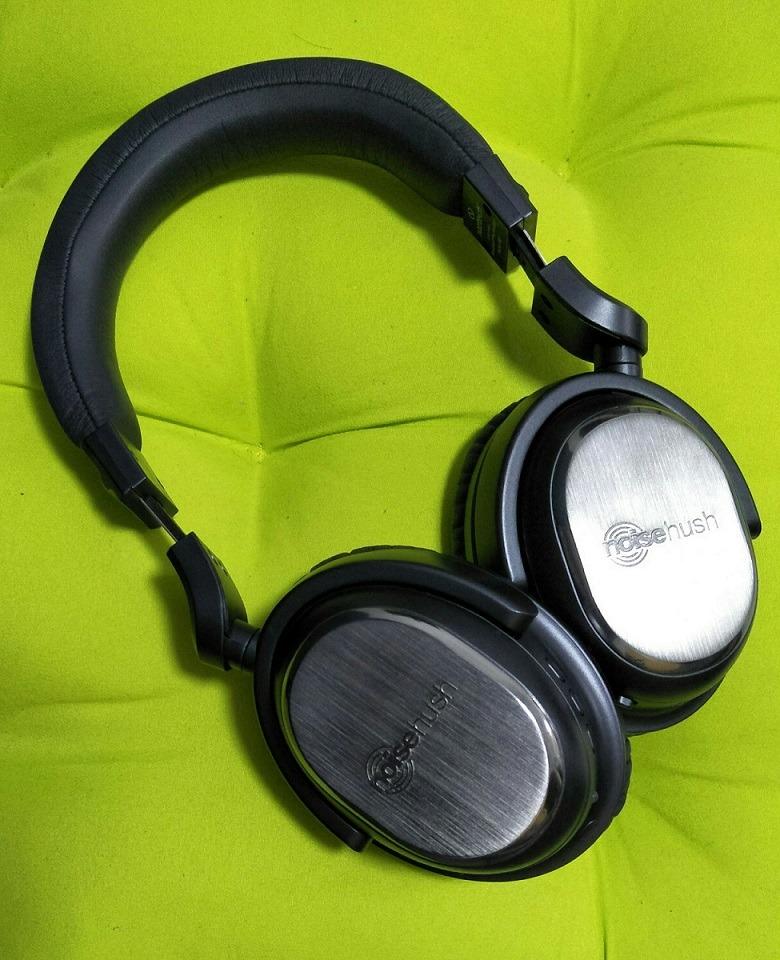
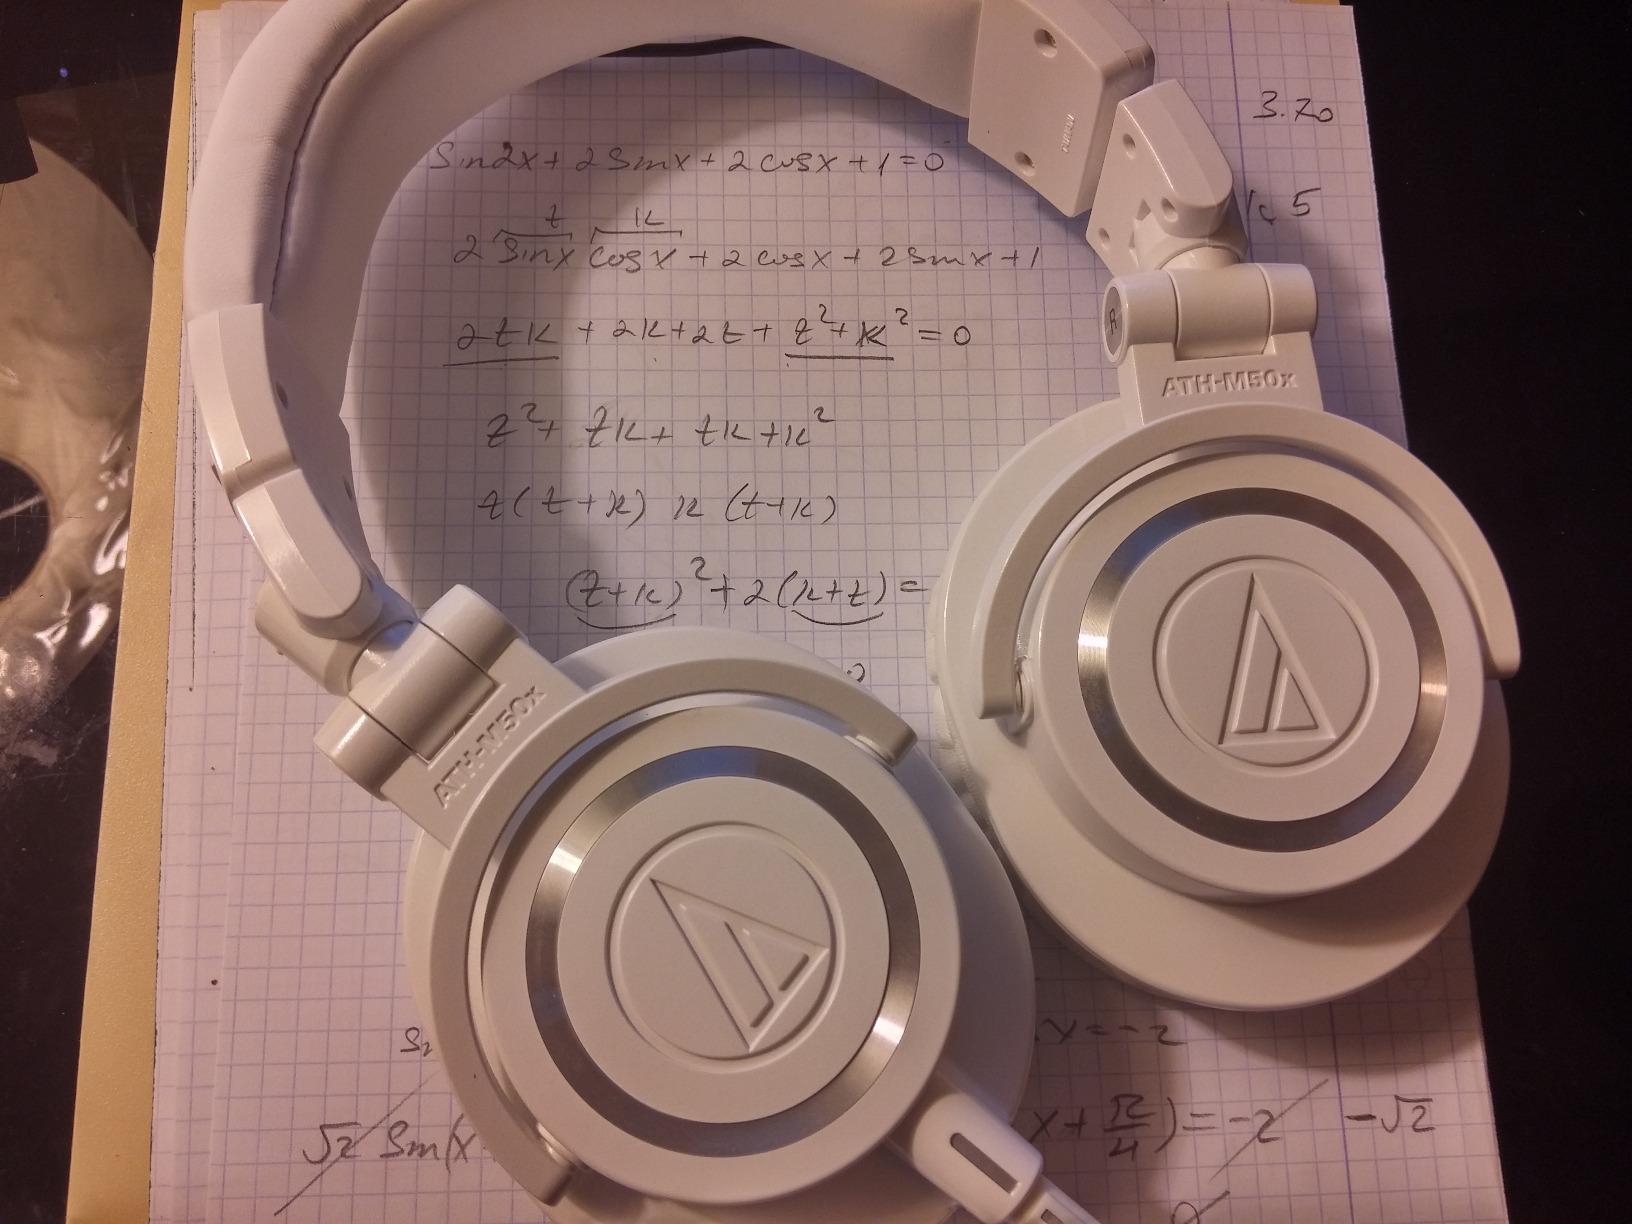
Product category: headphones
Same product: no